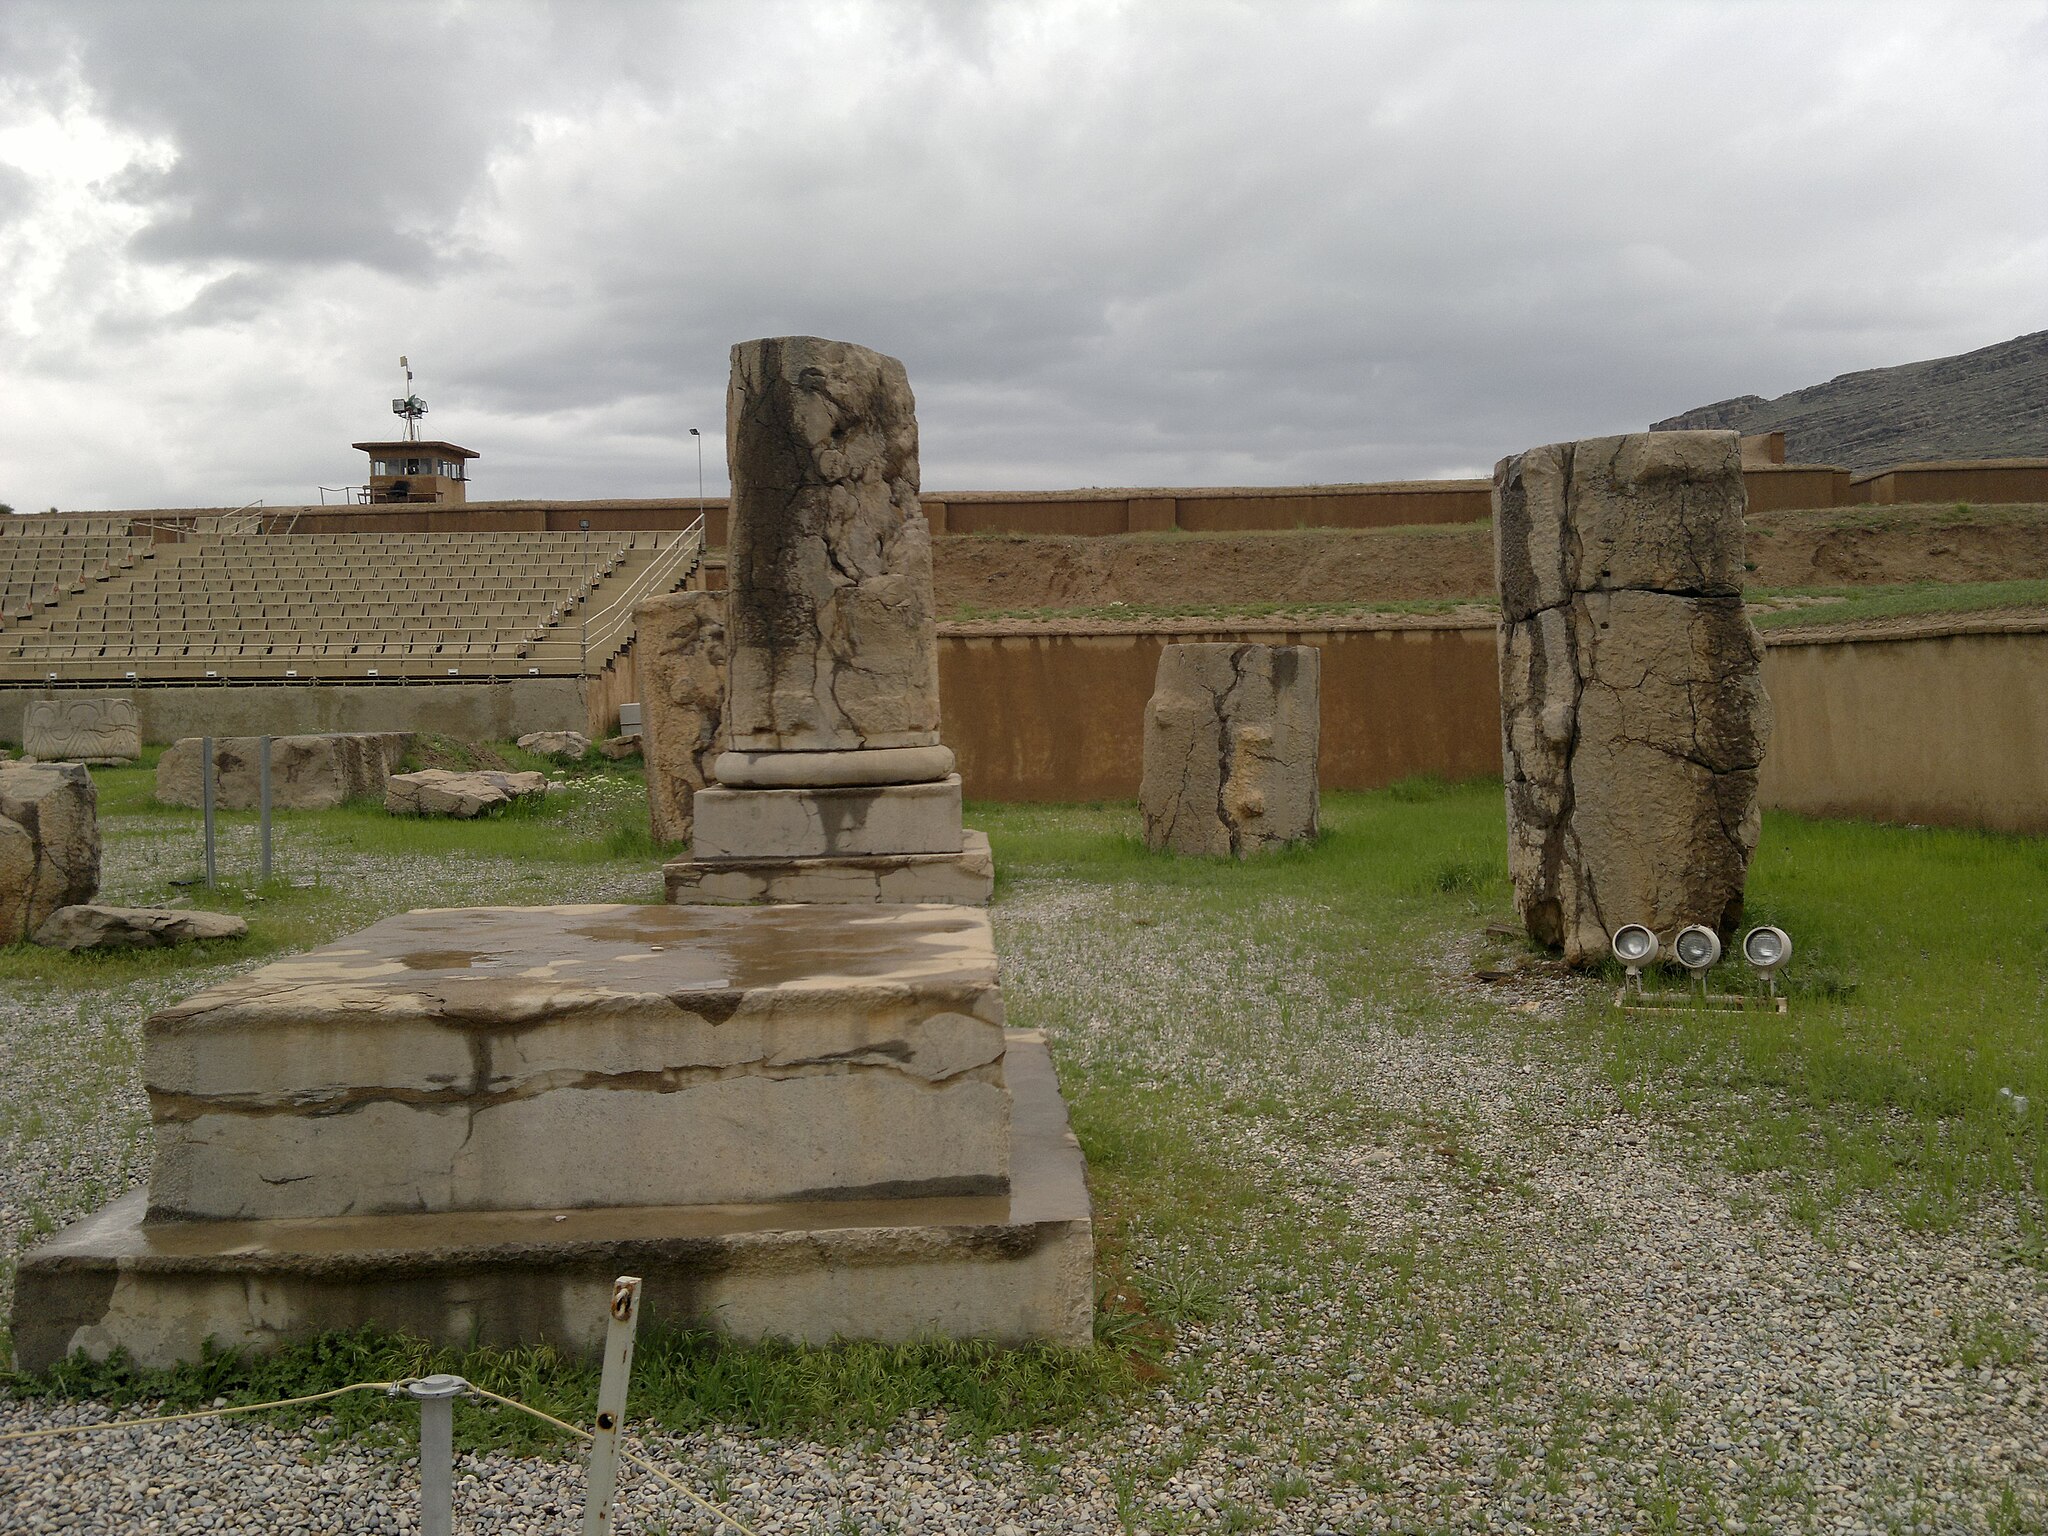
Title: Tah Suton - panoramio
Description: Tah Suton
Date: Taken on 24 January 2012
Categories: Columns in Persepolis, Panoramio files uploaded by Panoramio upload bot, Panoramio images reviewed by trusted users, Photos from Panoramio, Files with coordinates missing SDC location of creation, 2012 in Persepolis, Iran photographs taken on 2012-01-24, Photos from Panoramio ID 5709934